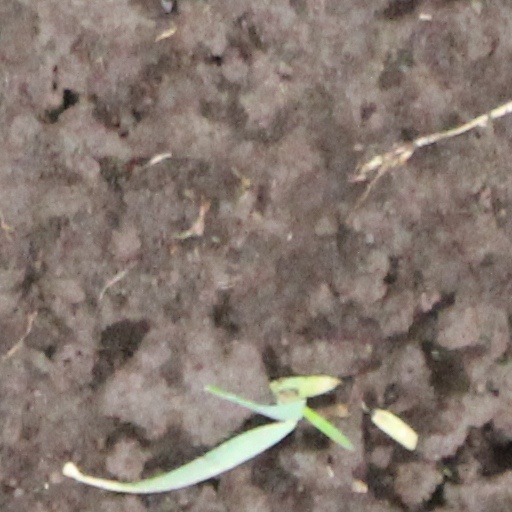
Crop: wheat